Ergotelis F.C.

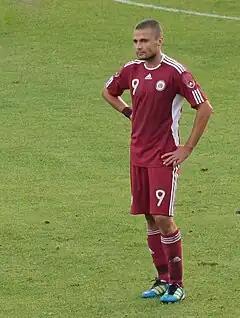
Māris Verpakovskis

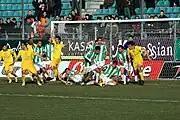
Ergotelis vs. Panthrakikos during the 2009–10 season.

During the 2008–09 season, Ergotelis achieved memorable wins against Greece's traditional football giants Panathinaikos and Olympiacos, including a 2–3 away competition win in the Athens Olympic Stadium against Panathinaikos on October 29, 2008. Capitalizing on strong performances away from home, along with a mediocre home record, the club tied its best league performance, finishing in 9th place. Most notably, Ergotelis became the sole club to represent Heraklion in top tier, following club rival OFI's relegation at the end of the season. The 2009–10 season was dedicated to Ergotelis' 80th anniversary, in which the club issued a special anniversary logo and completed impressive transfers, most notably bringing in Latvia's all-time top scorer Māris Verpakovskis. Moreover, Ergotelis organized a series of social and beneficial activities, and fittingly commemorated its anniversary with a stunning 5–0 thrashing of reigning champions Olympiacos in a friendly game held at Pankritio Stadium on September 6, 2009. The club's League performance fell short of expectations however, as Ergotelis finished in 11th place, stressfully securing their place in top flight with two consecutive wins during the final two match days. Next season saw the club reach its most notable achievement of this period, securing an 8th-place finish in the 2010–11 season. Outside the pitch, the club's board of directors would gain praise from the media for its initiative to sign international partnerships with Dutch side FC Utrecht and State-side Philadelphia Union. Social and beneficial activities organized by the club during this period culminated in a concert held at Pankritio Stadium on September 19, 2011, honoring Mikis Theodorakis in commemoration of the 45 years passed since the controversial concert at Martinengo Stadium in 1966.